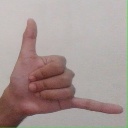
अक्षर: द